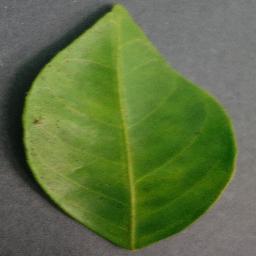
Label: Orange___Haunglongbing_(Citrus_greening)